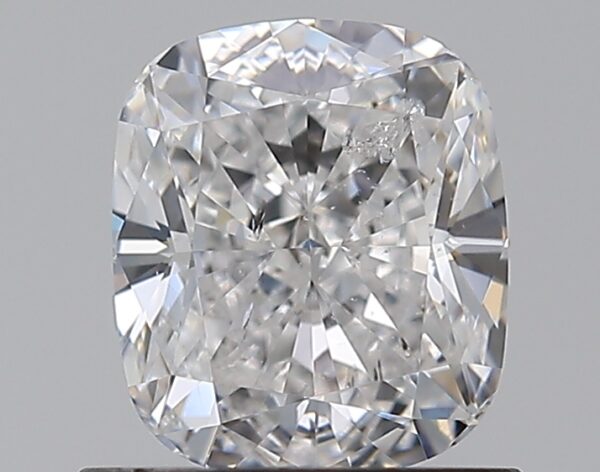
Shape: cushion
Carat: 1
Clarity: SI2
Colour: D
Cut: EX
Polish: EX
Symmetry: VG
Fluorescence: N
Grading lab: HRD
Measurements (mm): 6.1 x 5.29 x 3.58